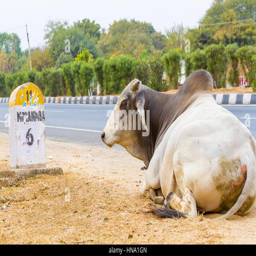
a bull sitting on a national highway outside city